Carolingian Renaissance

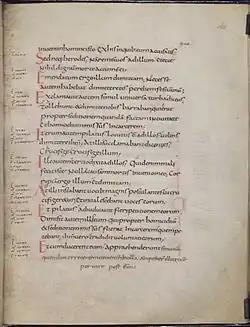
Carolingian minuscule, one of the products of the Carolingian Renaissance.

The Carolingian Renaissance was the first of three medieval renaissances, a period of cultural activity in the Carolingian Empire. Charlemagne's reign led to an intellectual revival beginning in the 8th century and continuing throughout the 9th century, taking inspiration from ancient Roman and Greek culture and the Christian Roman Empire of the fourth century. During this period, there was an increase of literature, writing, visual arts, architecture, music, jurisprudence, liturgical reforms, and scriptural studies. Carolingian schools were effective centers of education, and they served generations of scholars by producing editions and copies of the classics, both Christian and pagan.